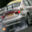
Label: automobile